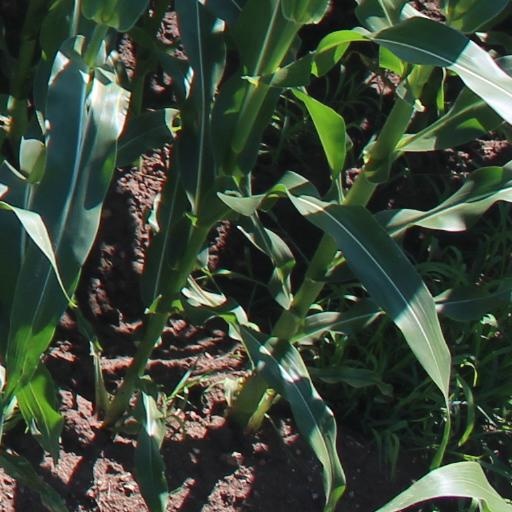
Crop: maize; corn